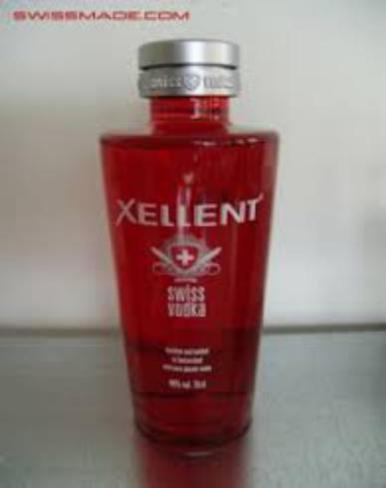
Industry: Necessities